Berbers

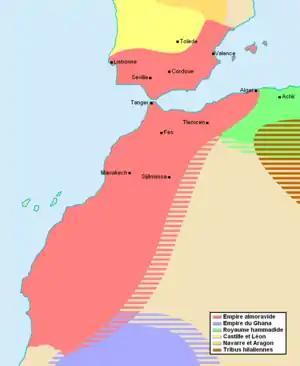
The Almoravid realm at its greatest extent, c. 1120

New frontier settlements were built for the new Berber mercenaries. Written sources state that some of the mercenaries were placed in Calatrava, which was refortified. Another Berber settlement called , west of Toledo, is not mentioned in the historical sources, but has been excavated archaeologically. It was a fortified town, had walls, and a separate fortress or alcazar. Two cemeteries have also been discovered. The town was established in the 900s as a frontier town for Berbers, probably of the Nafza tribe. It was abandoned soon after the Castilian occupation of Toledo in 1085. The Berber inhabitants took all their possessions with them.